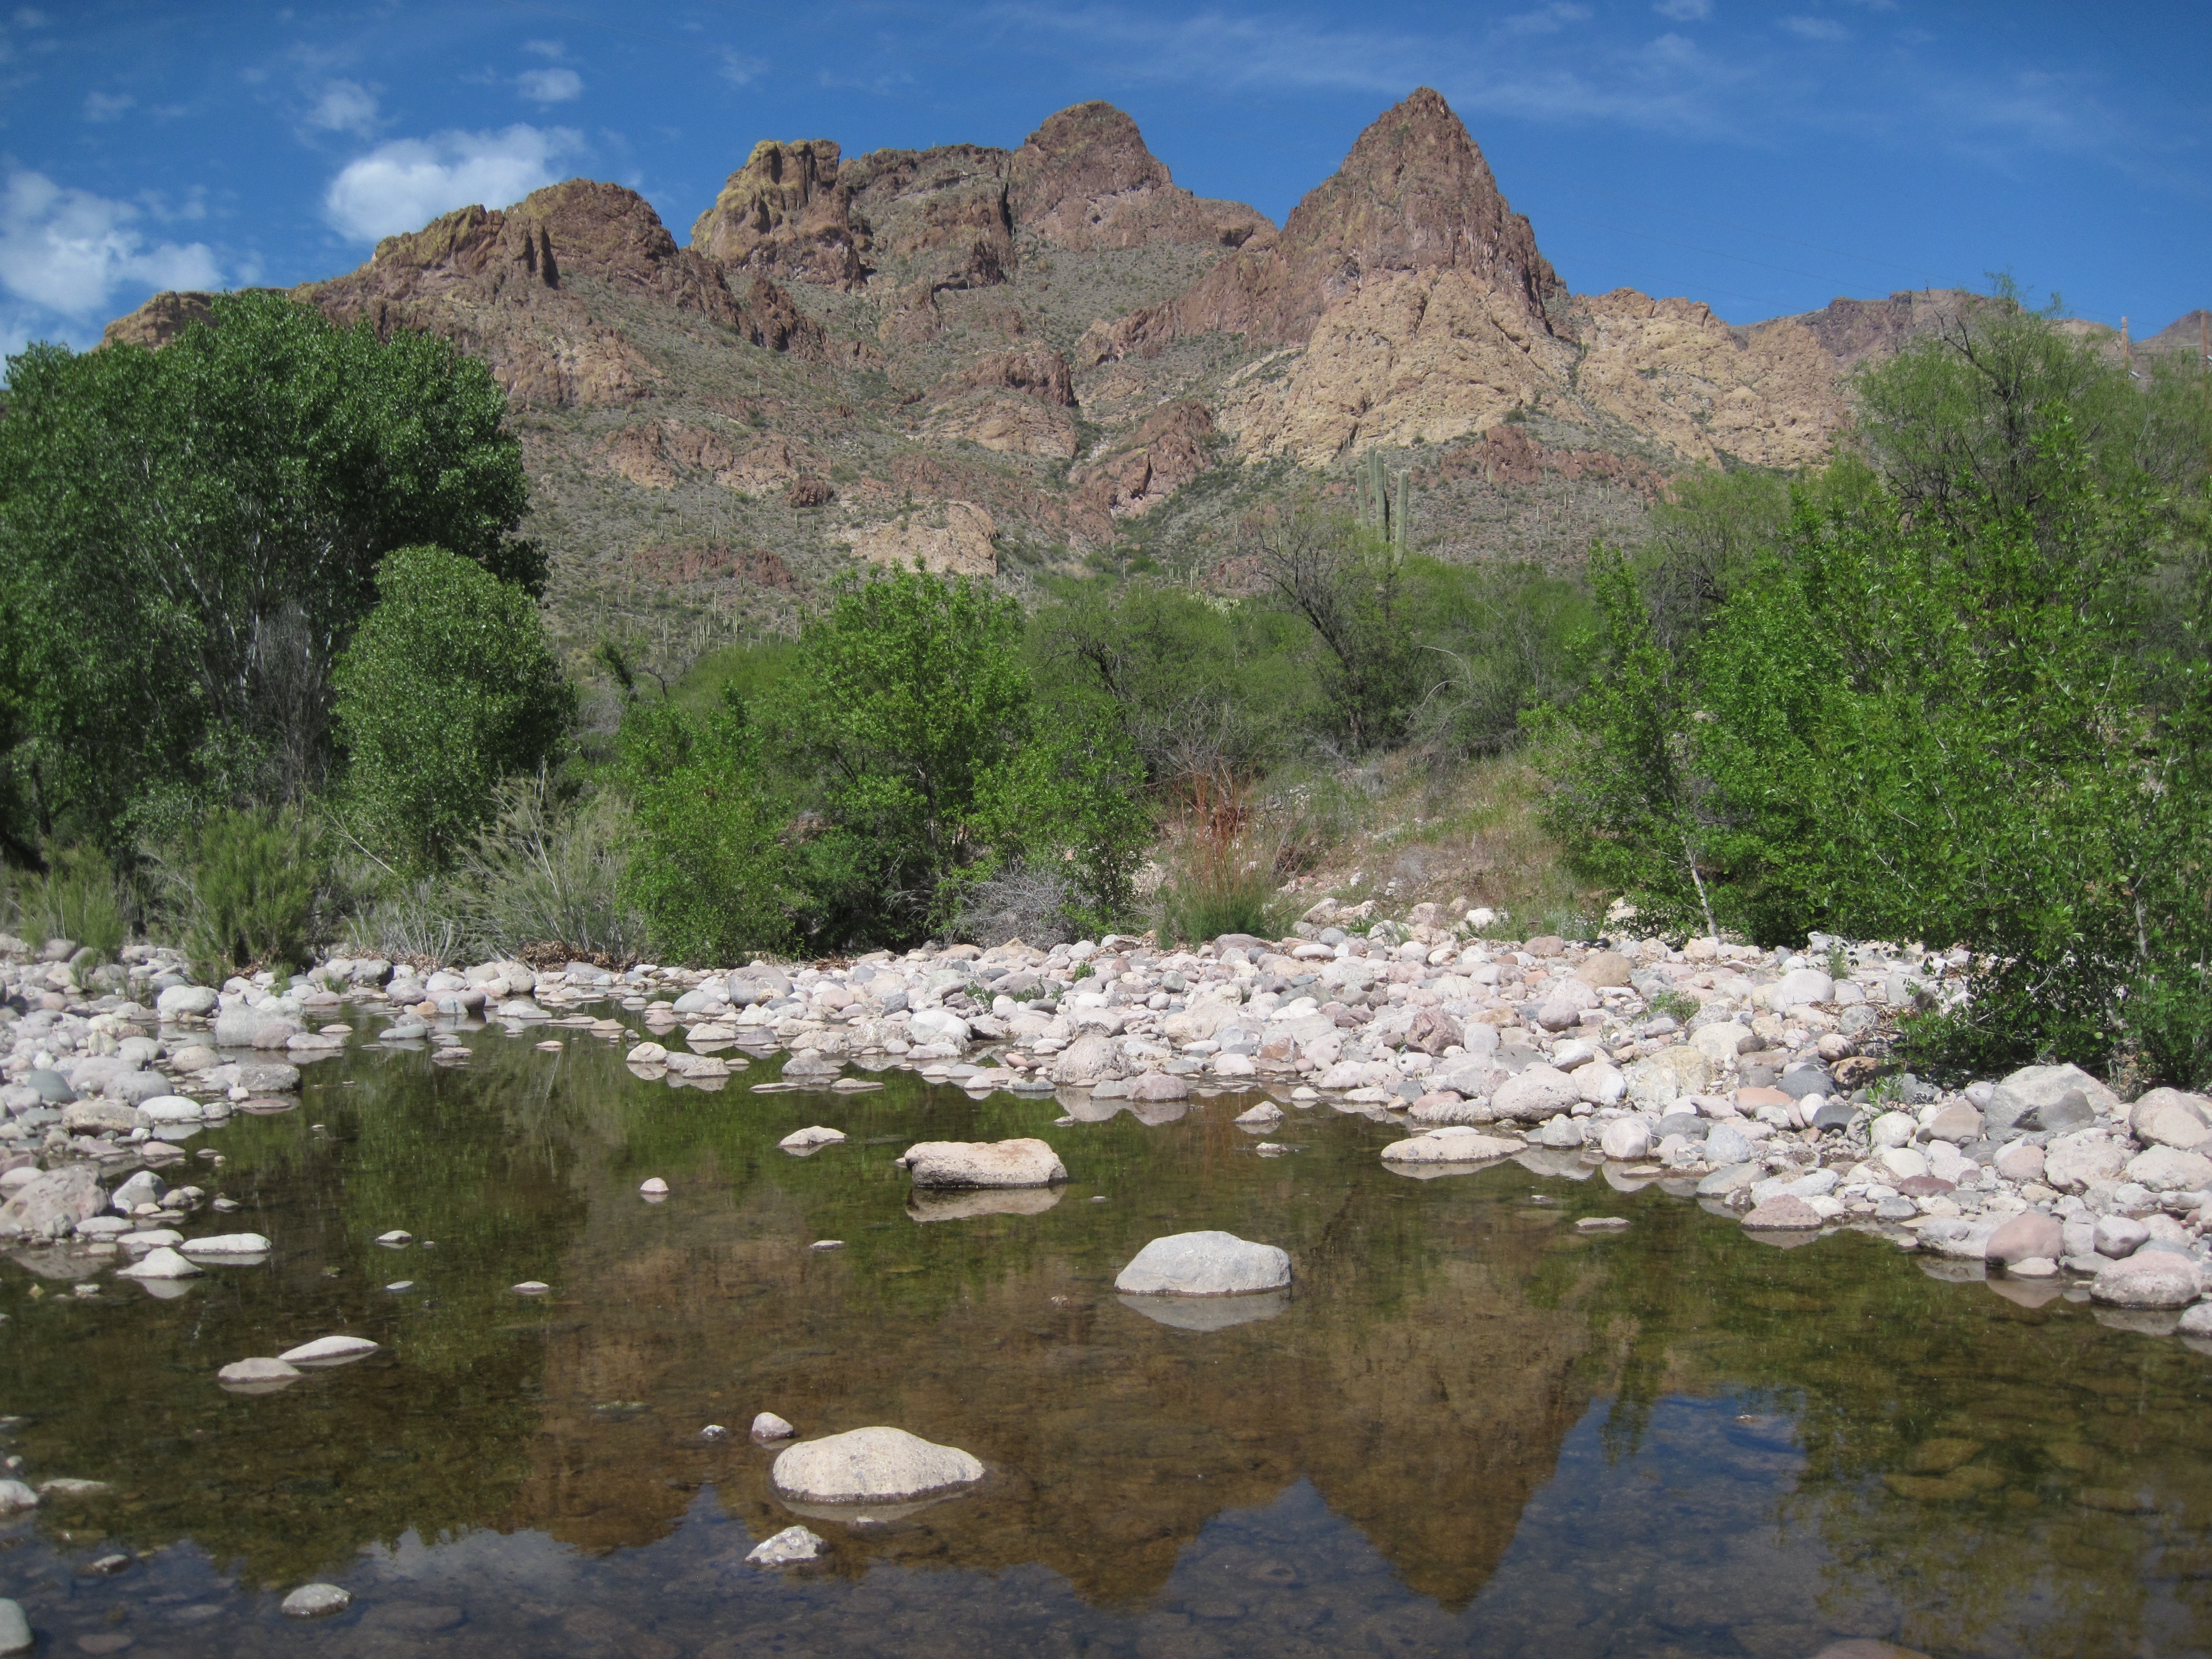
landscape, rock, wilderness, mountain, flower, lake, river, valley, mountain range, stream, geology, badlands, plateau, ecosystem, wadi, landform, geographical feature, mountainous landforms